History of magic

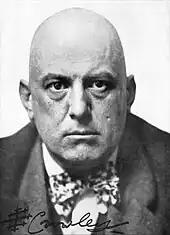
Many concepts of modern ceremonial magic are heavily influenced by the ideas of Aleister Crowley.

Giordano Bruno (1548–1600) was an Italian Dominican friar, philosopher, mathematician, poet, cosmological theorist, and Hermetic occultist. He is known for his cosmological theories, which conceptually extended the then-novel Copernican model. He proposed that the stars were distant suns surrounded by their own planets, and he raised the possibility that these planets might foster life of their own, a cosmological position known as cosmic pluralism. He also insisted that the universe is infinite and could have no "center".